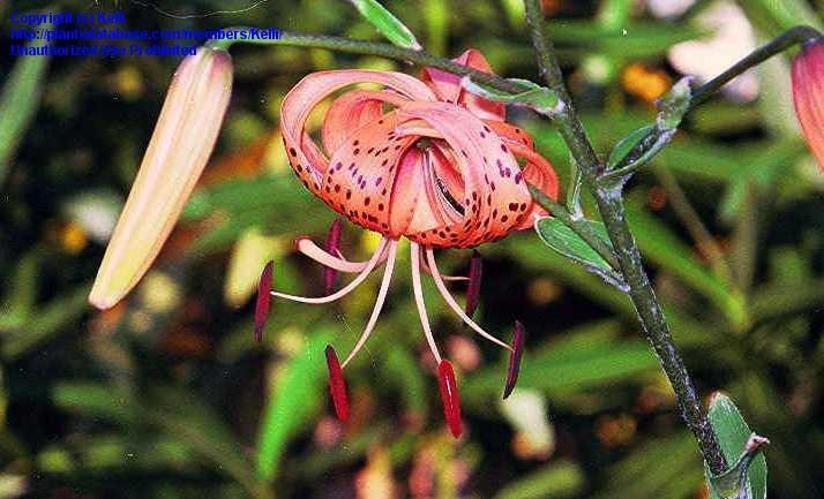
Flower: Tigerlily